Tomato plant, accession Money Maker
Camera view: tilt-top (135 deg); turntable rotation: 210 degrees
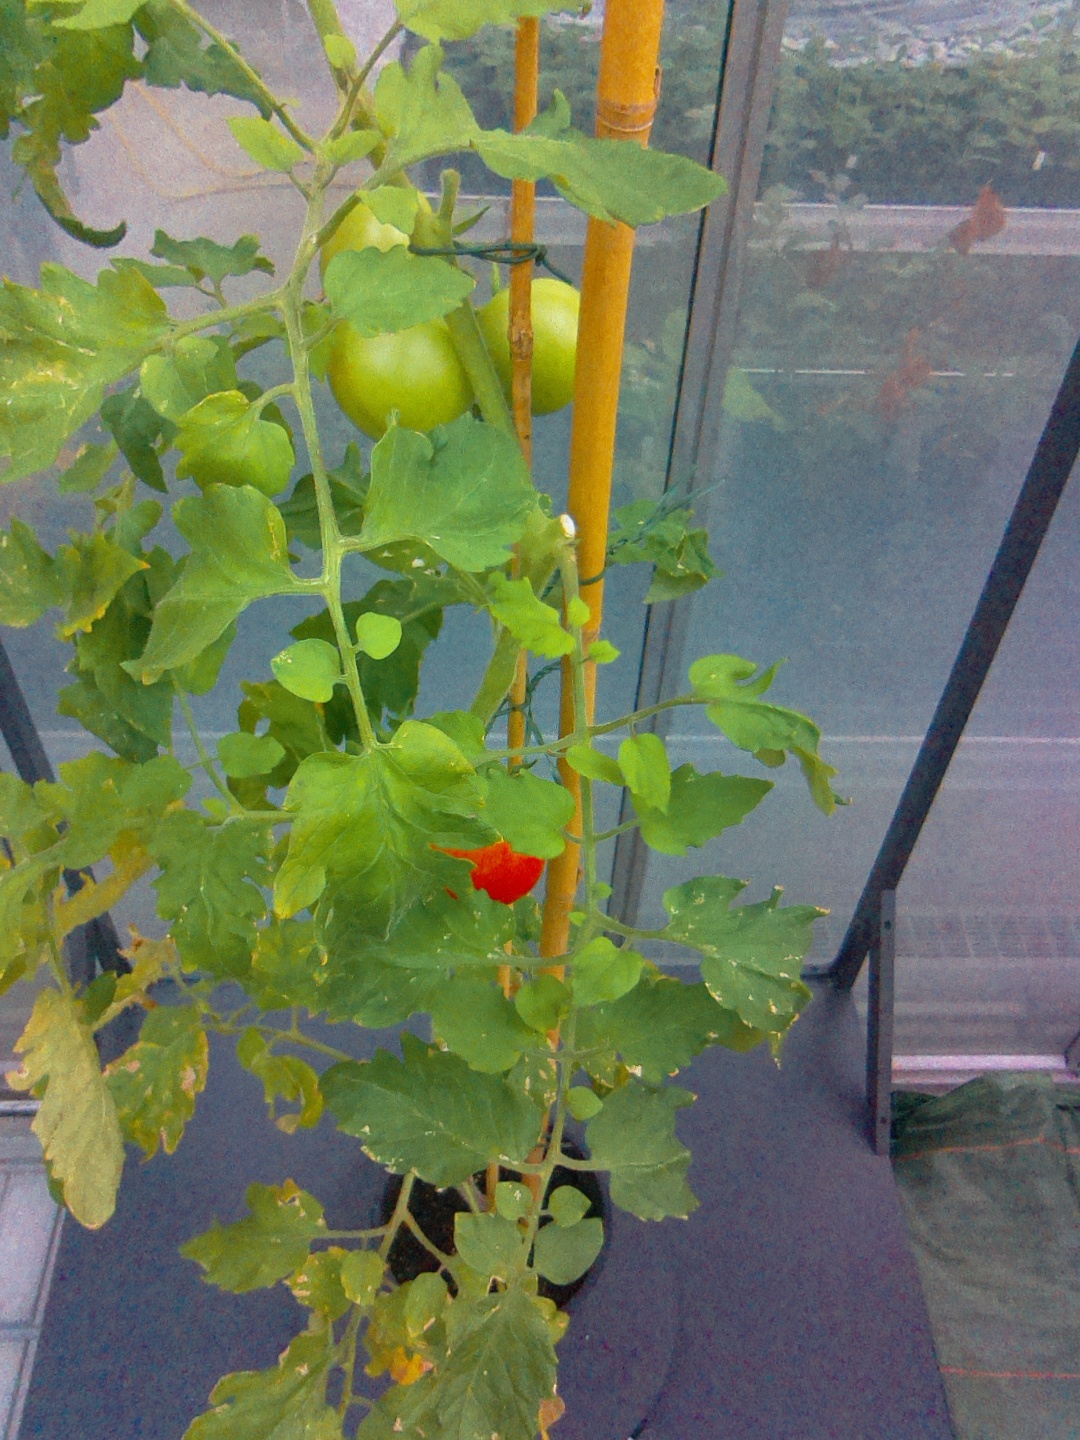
BBCH growth stage 72: 20%-30% of final fruit size